History of Anglo-Saxon England

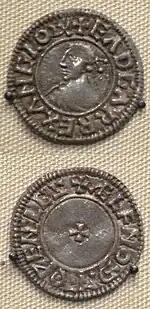
Edgar's coinage

Alfred is remembered as a literate king. He or his court commissioned the "Anglo-Saxon Chronicle", which was written in Old English (rather than in Latin, the language of the European annals). Alfred's own literary output was mainly of translations, but he also wrote introductions and amended manuscripts.